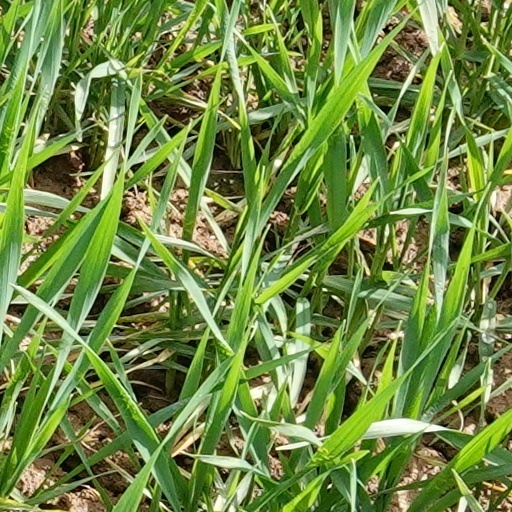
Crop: wheat